Ben Herd

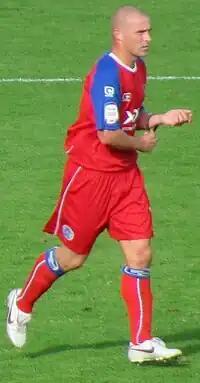
Herd playing in Aldershot Town's 1–0 defeat to Port Vale at Vale Park in 2010.

In the 2006–07 season injuries restricted Herd to 31 league appearances. However, he was a late inclusion in the Shrewsbury side for the League Two play-off final at Wembley, after Luke Jones picked up an injury in the warm-up; Shrewsbury lost the game 3–1. He signed a fresh two-year contract at the end of the season.